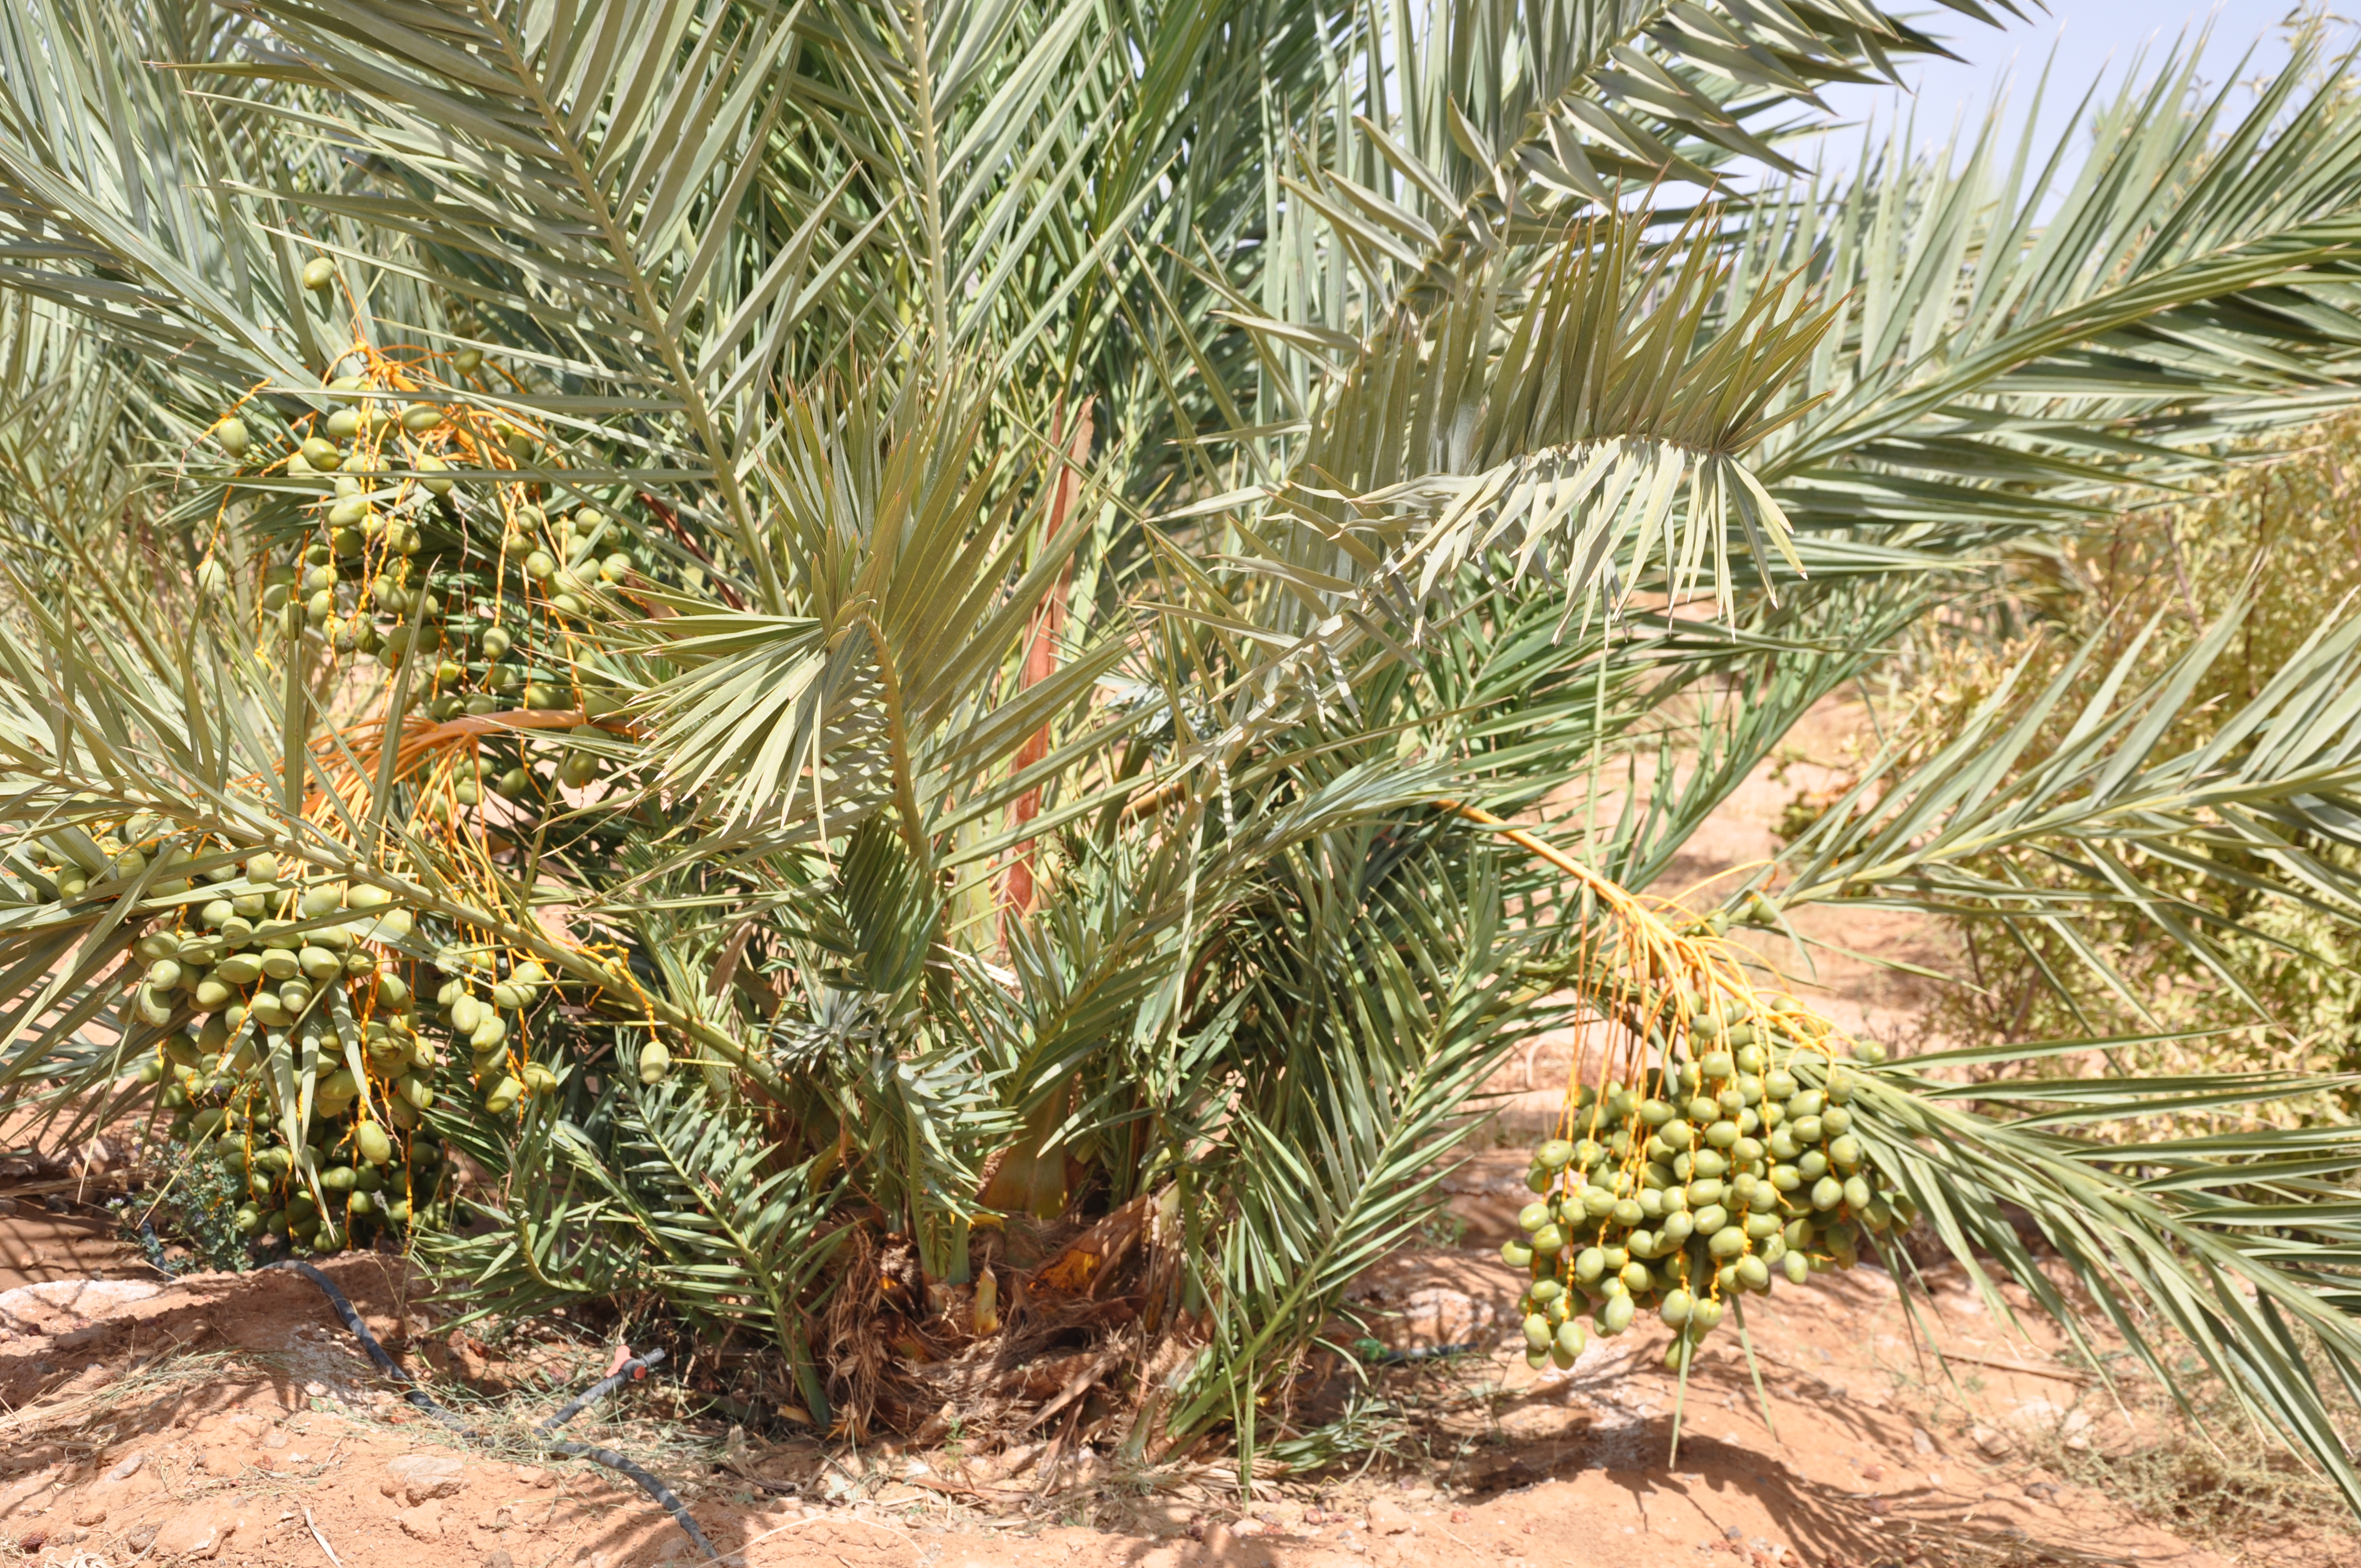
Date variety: Boumajhoul